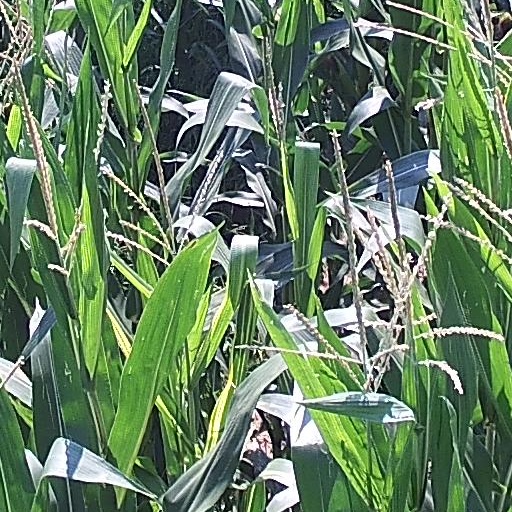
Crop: maize; corn